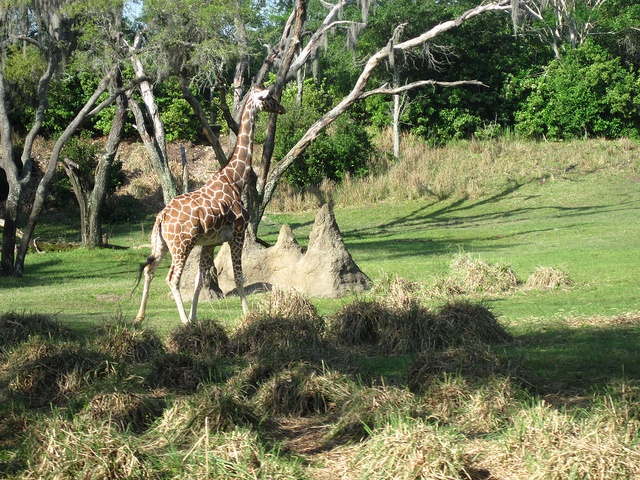
A giraffe standing in the middle of a grassy area.
a giraffe walks in a field alongside clumps of dry grass and some anthills
A giraffe stands alone in the grass near trees.
A giraffe out amid the trees and grass.
A giraffe in some grassy area next to some trees.